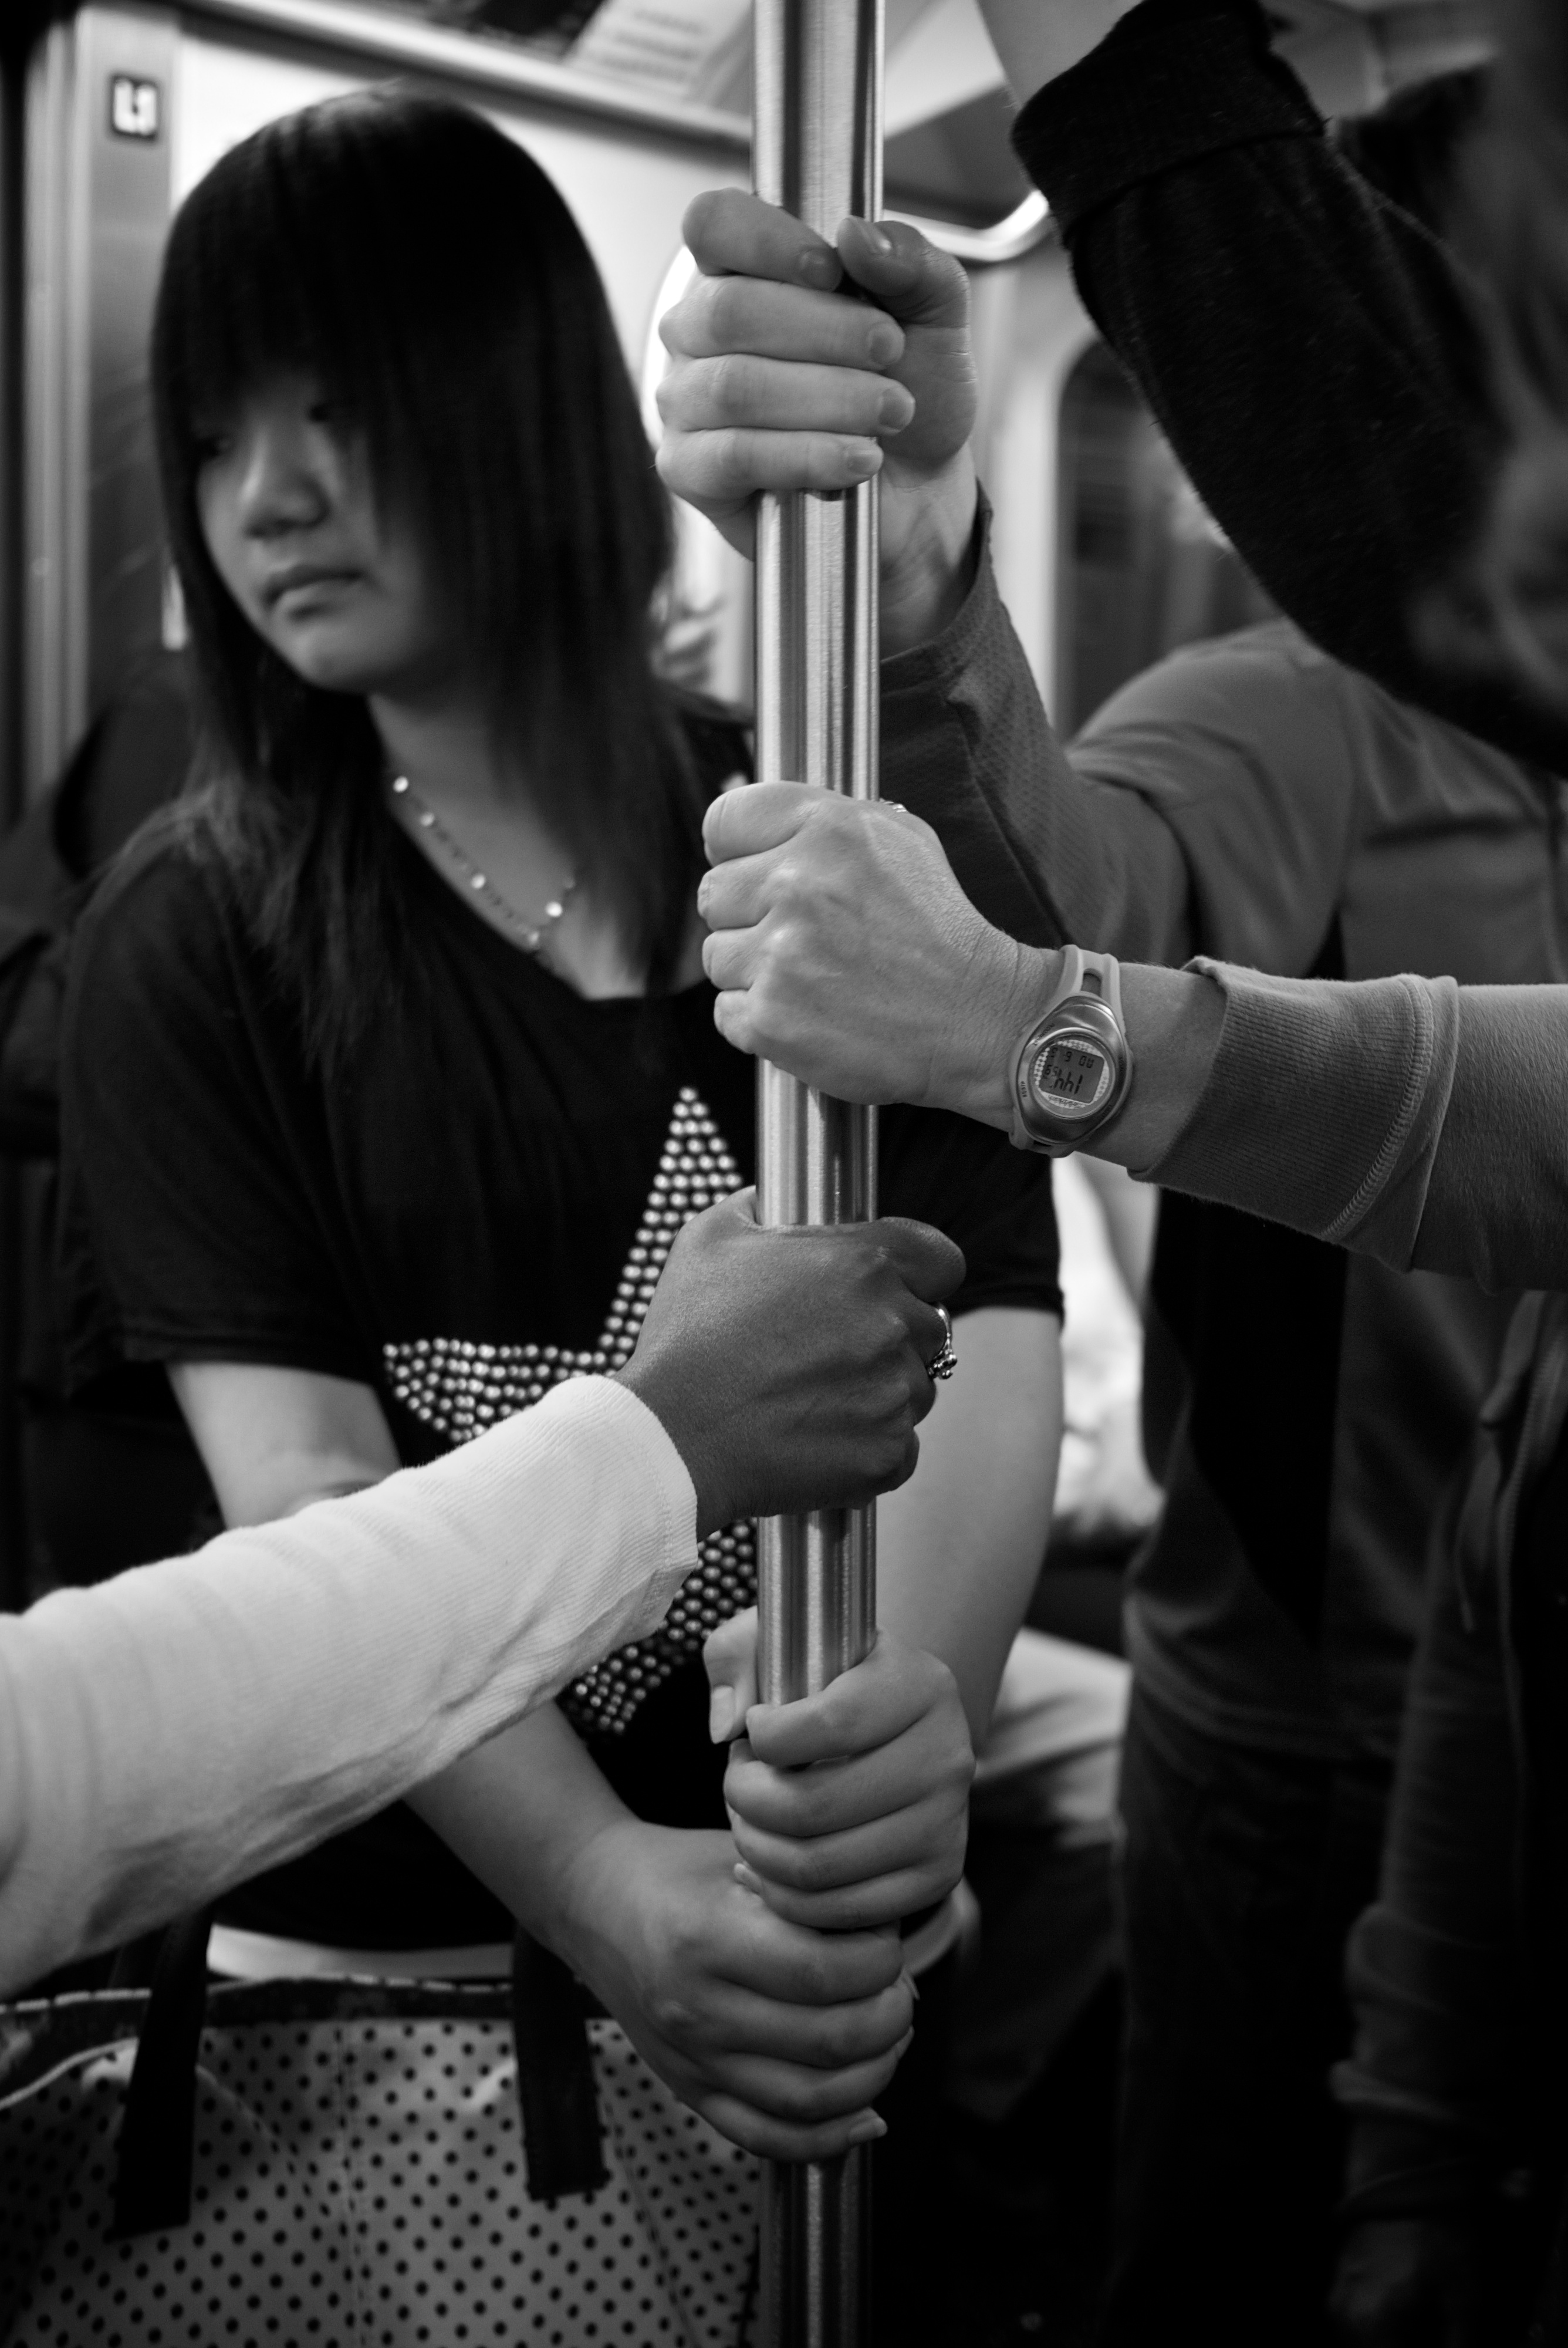
black and white, white, street, photography, ebook, training, black, monochrome, streetphotography, flickr, thomas, video, olympus, photograph, omd, fuji, leica, monochrom, leuthard, hcb, thomasleuthard, streettogs, interaction, monochrome photography, film noir